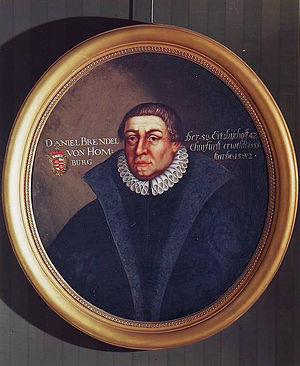
Daniel Brendel von Homburg, né le 22 mars 1523 à Aschaffenbourg, où il est mort le 22 mars 1582, est archevêque et prince-électeur de Mayence de 1555 à 1582.